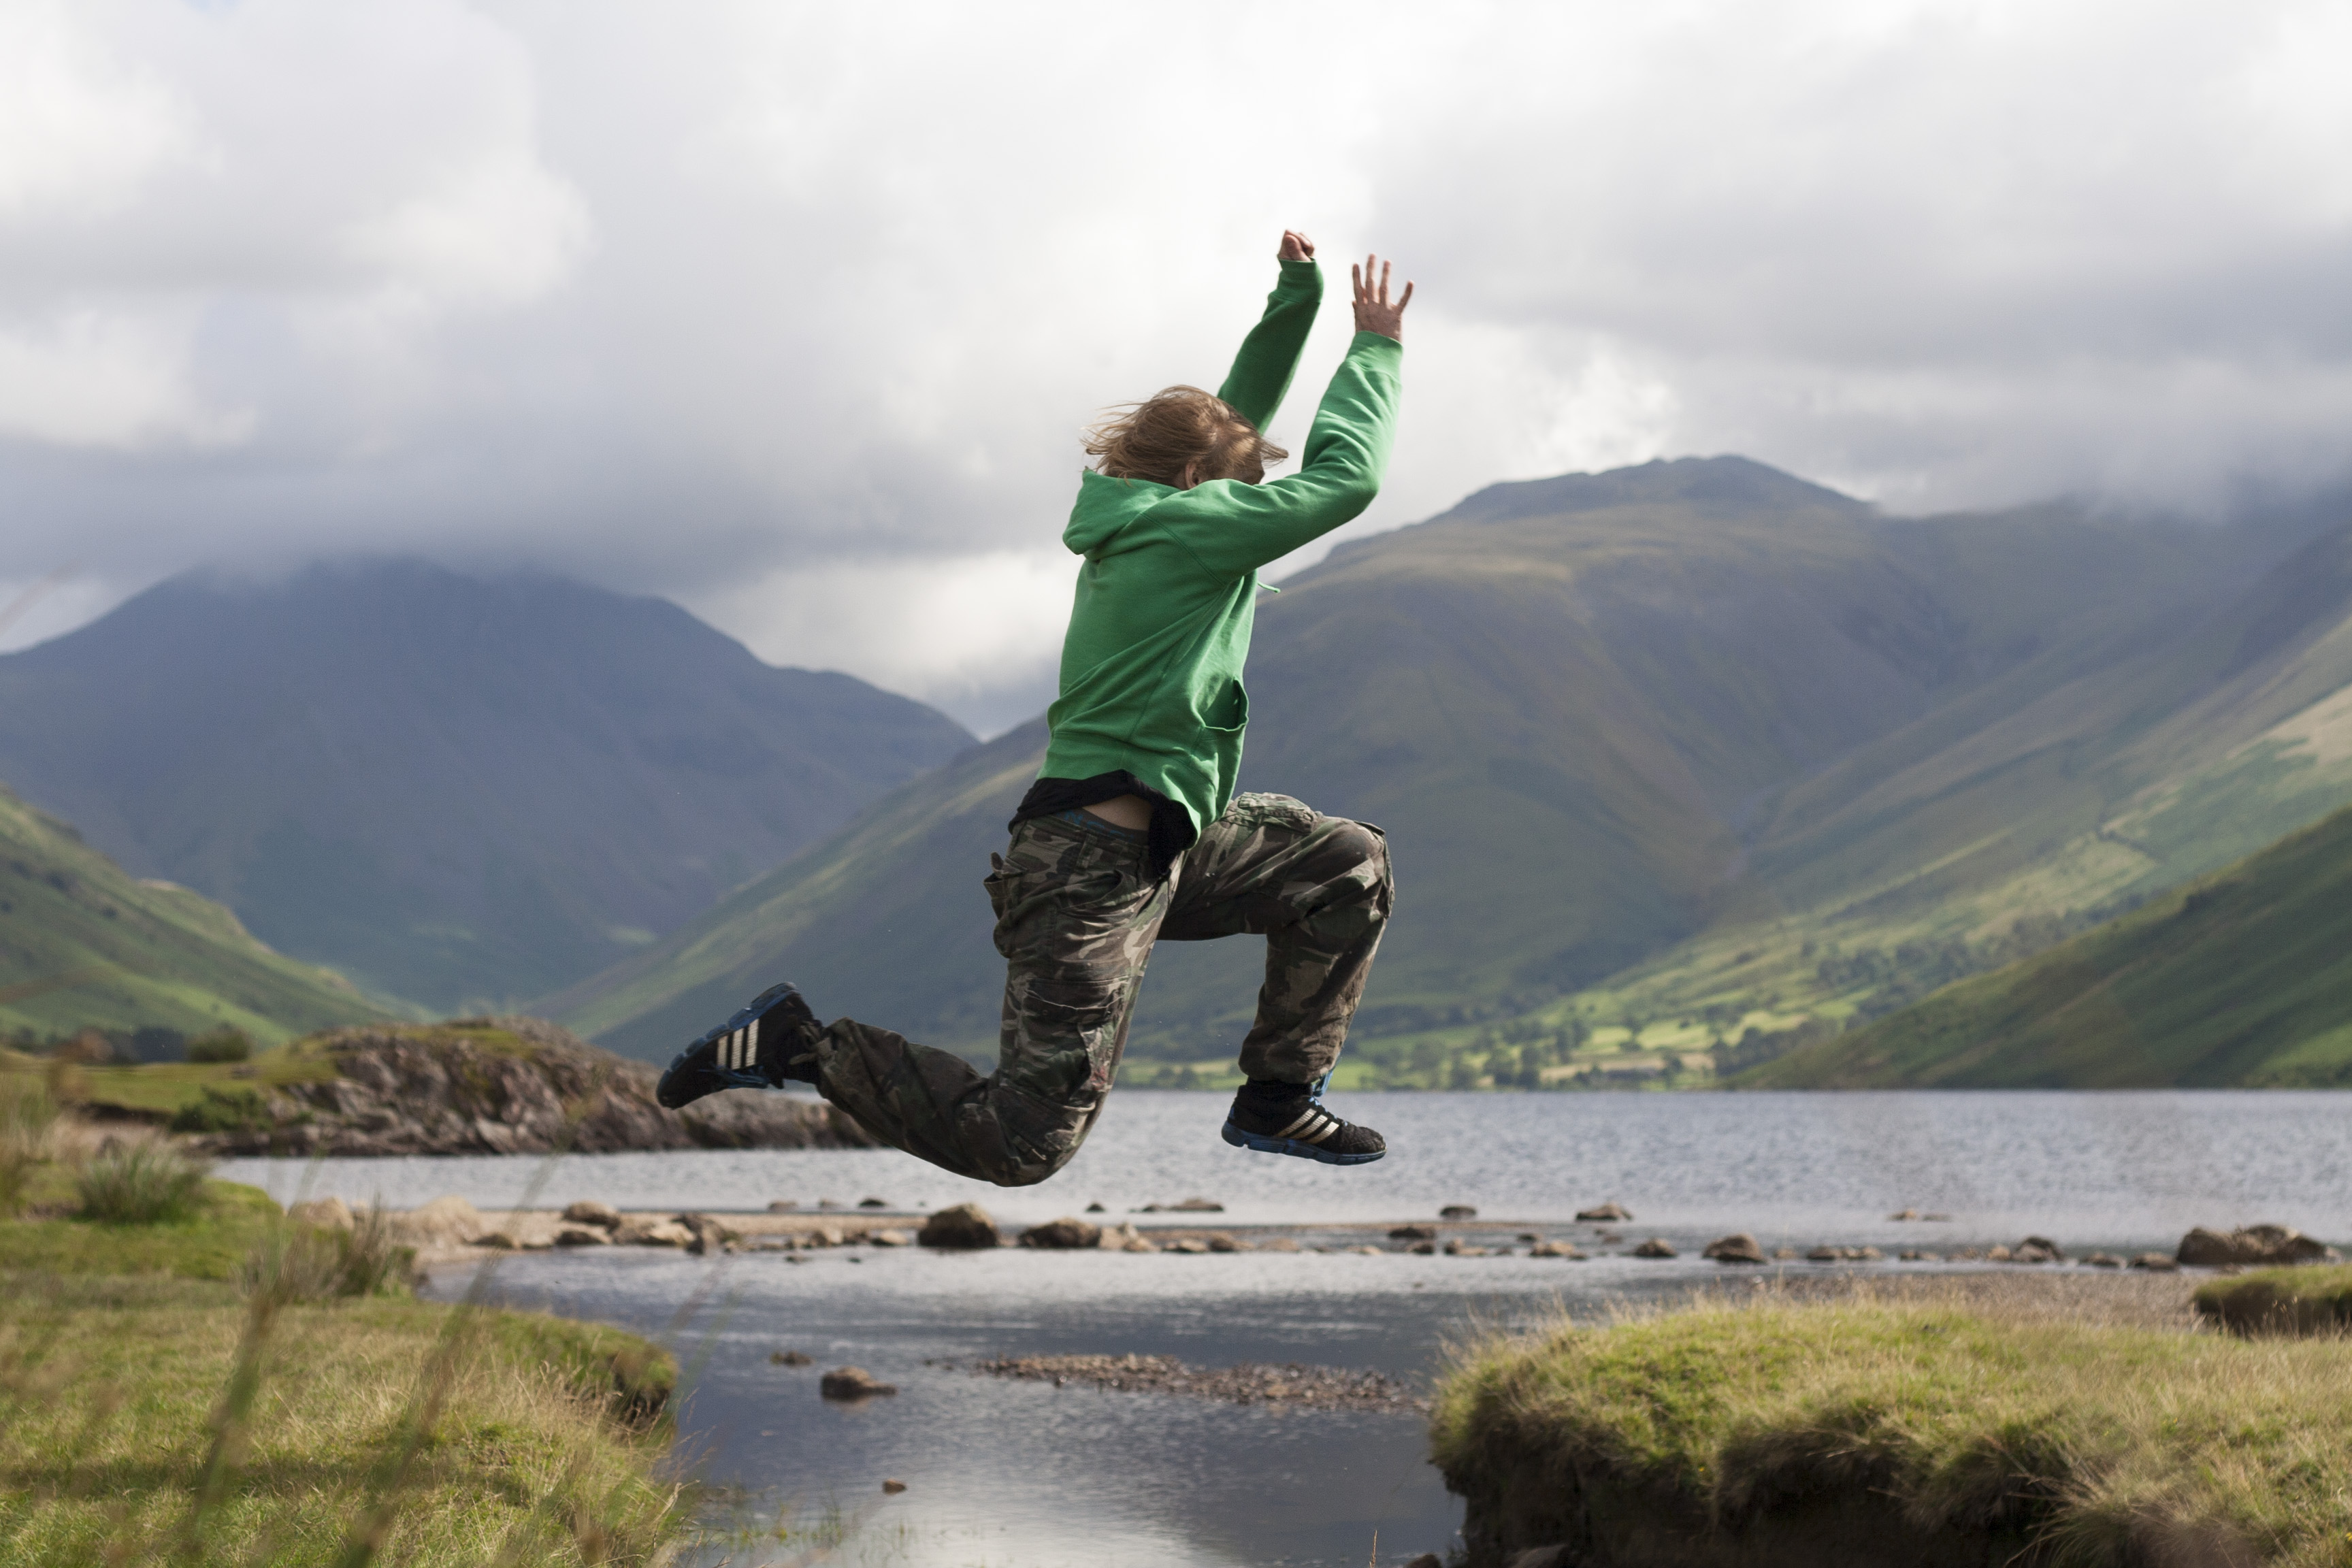
water, nature, walking, person, mountain, lake, jumping, extreme sport, hills